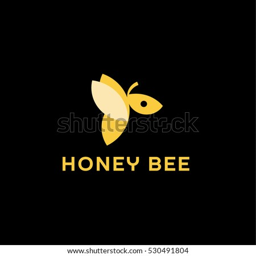
vector illustration of logo design in a flat style art